Rapid eye movement sleep

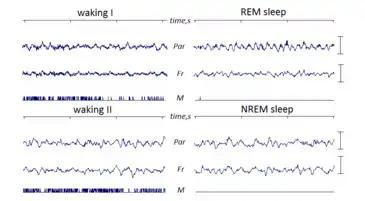
EEG of a mouse that shows REM sleep being characterized by prominent theta-rhythm

Rapid eye movement sleep (REM sleep or REMS) is a unique phase of sleep in mammals (including humans) and birds, characterized by random rapid movement of the eyes, accompanied by low muscle tone throughout the body, and the propensity of the sleeper to dream vividly. The core body and brain temperatures increase during REM sleep and skin temperature decreases to lowest values.